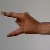
The image shows a hand gesture representing the letter 'Z' in Indian Sign Language.